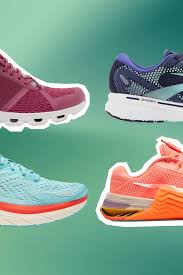
Label: Sneaker